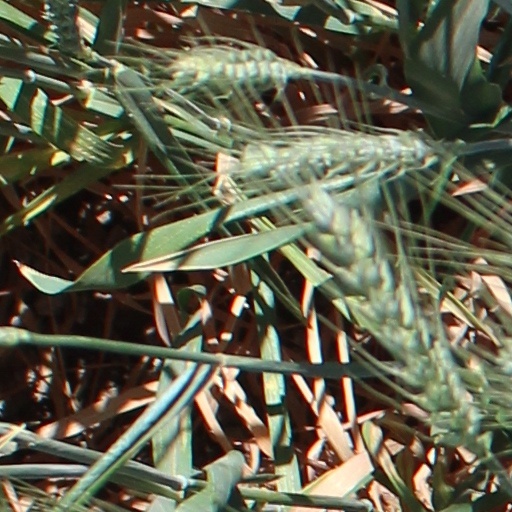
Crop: wheat